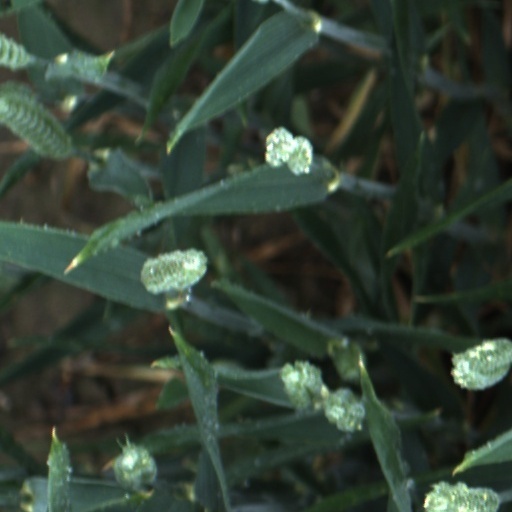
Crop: wheat